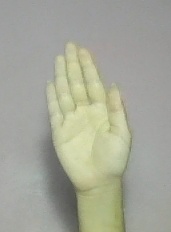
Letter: seen